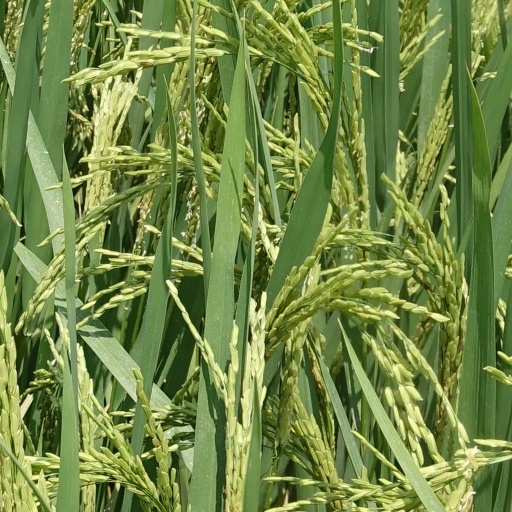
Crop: rice